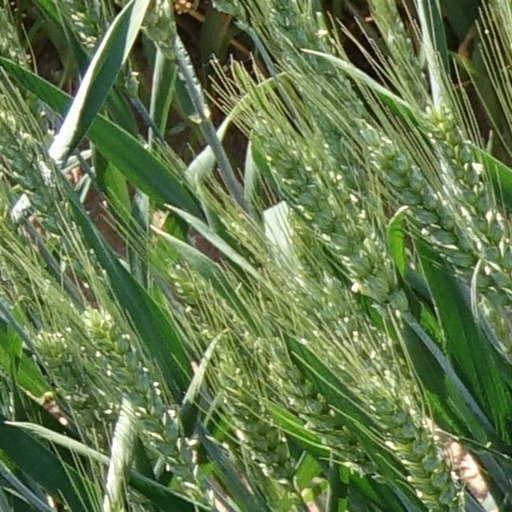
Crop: wheat